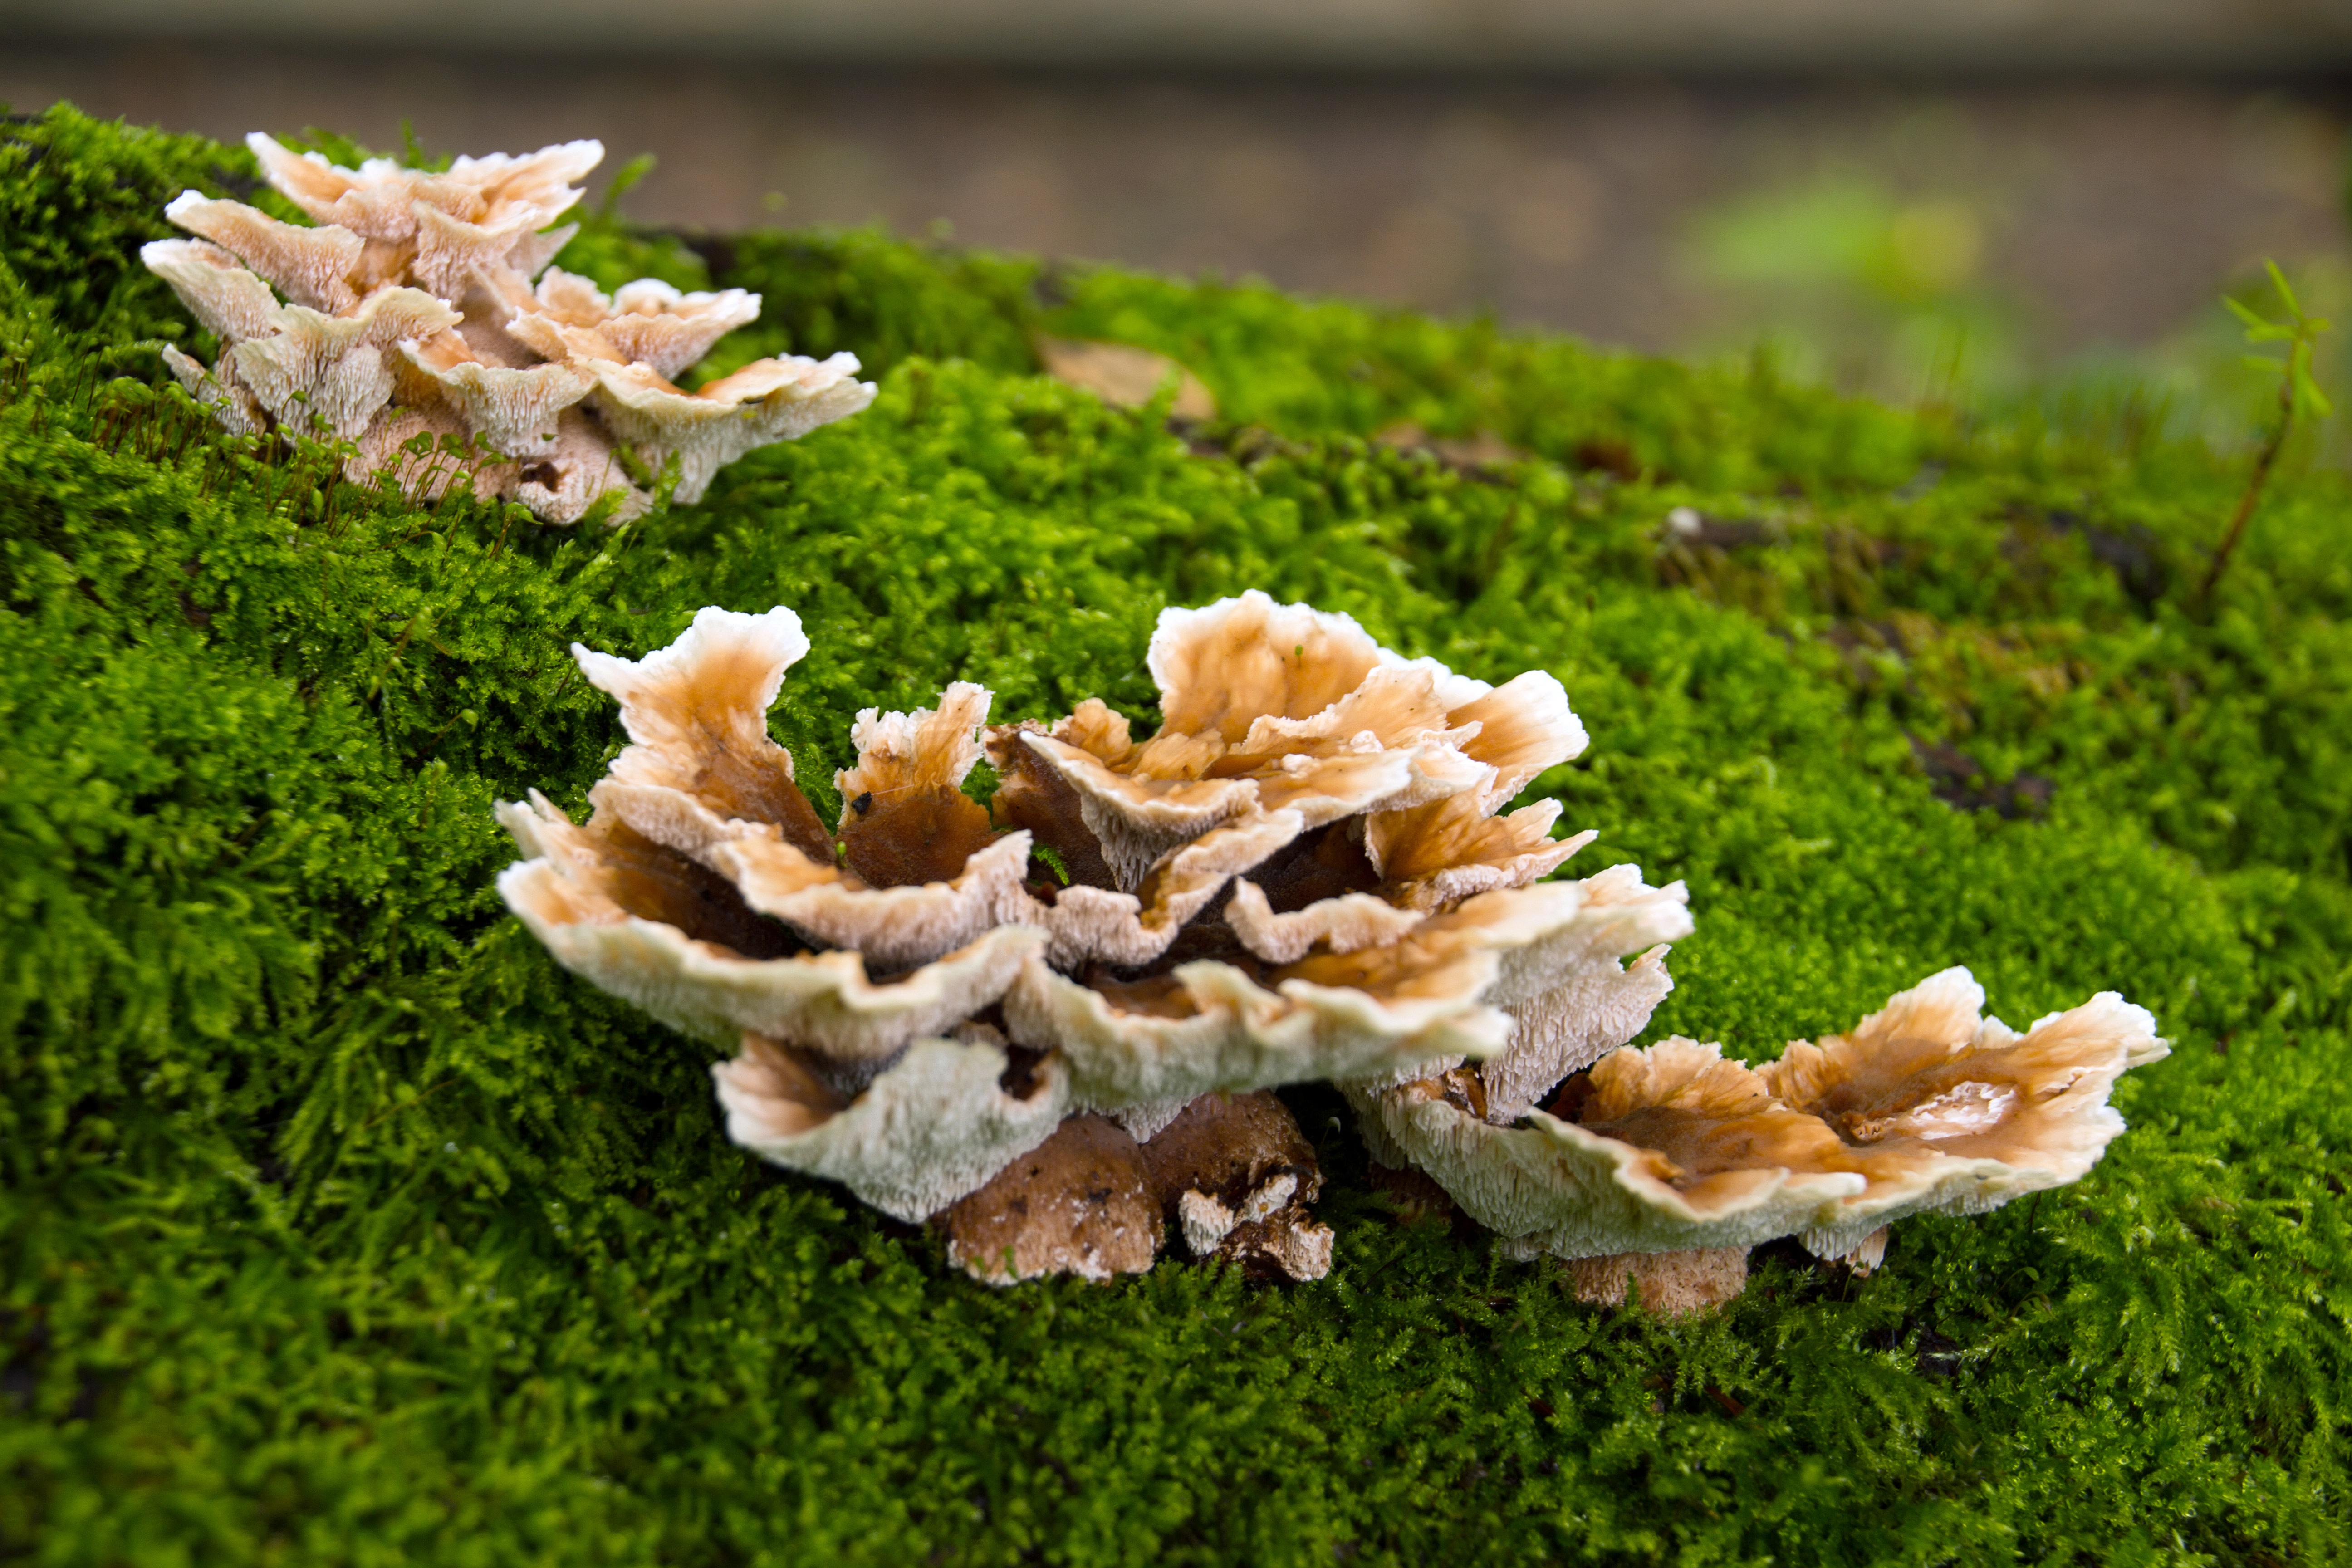
tree, nature, forest, grass, lawn, leaf, flower, autumn, mushroom, fungus, agaric, oyster mushroom, edible mushroom, medicinal mushroom